La Salle Causeway

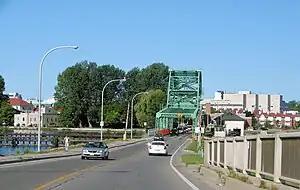
The causeway and lift bridge, looking west.

The La Salle Causeway is a causeway that allows Highway 2 to cross the Cataraqui River (the southern entrance of the Rideau Canal) at Kingston, Ontario. The causeway separates Kingston's inner and outer harbours. Construction of the causeway was completed on April 15, 1917. The causeway transports approximately 23,000 vehicles daily.